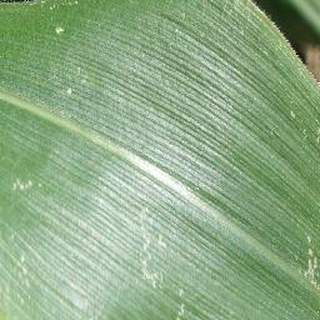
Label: healthy_corn